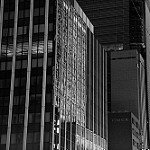
Label: B & W